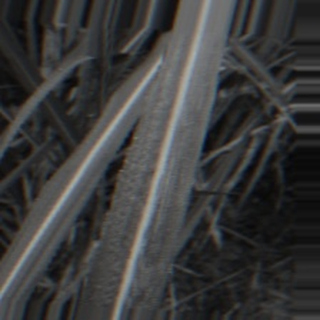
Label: sugarcane_bacterial_blight